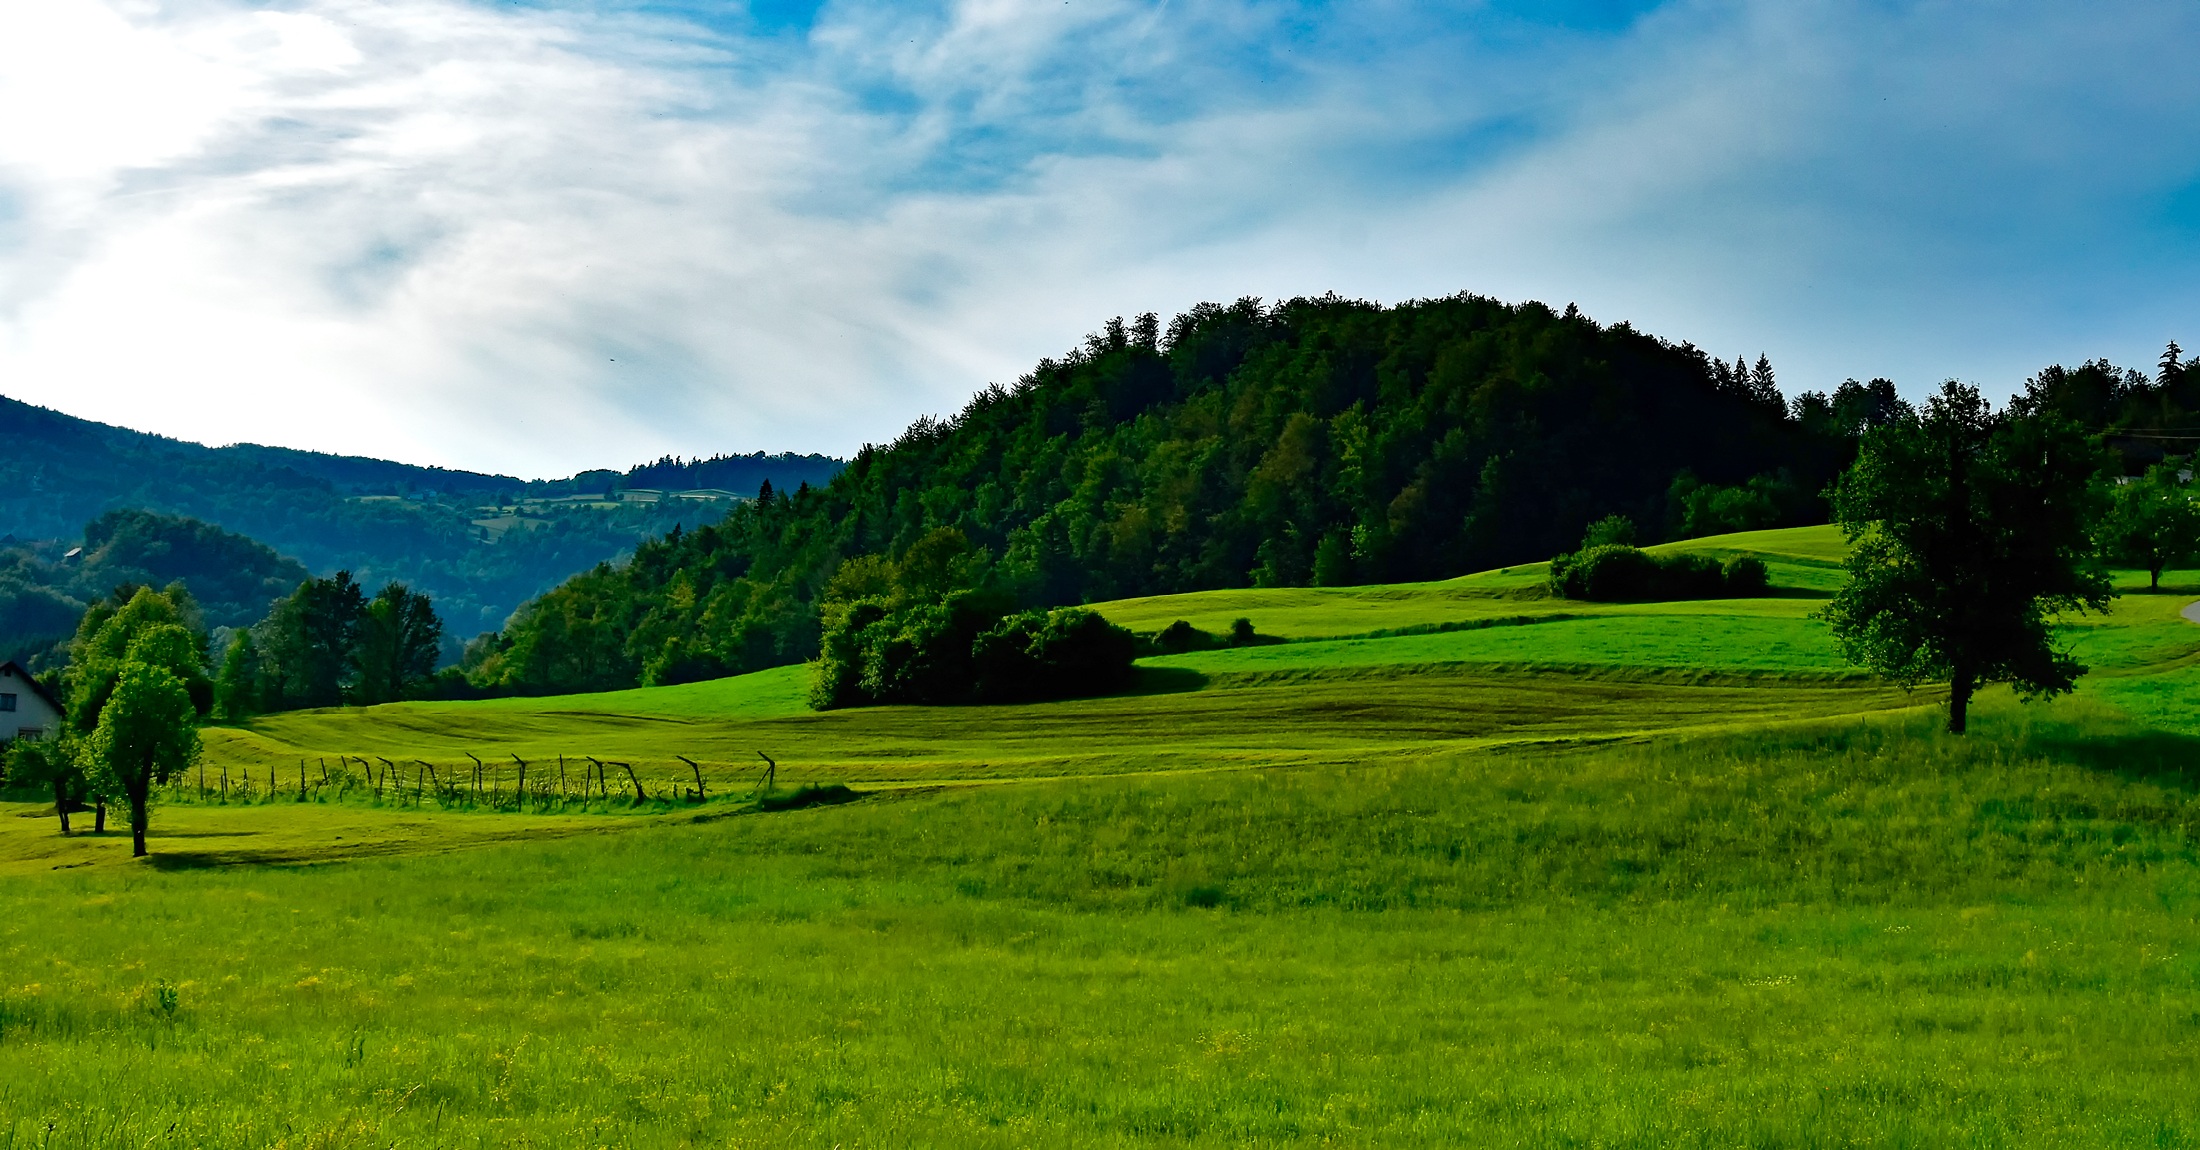
landscape, tree, nature, forest, grass, mountain, cloud, structure, sky, field, lawn, meadow, prairie, countryside, hill, valley, mountain range, country, panorama, rural, green, scenic, pasture, agriculture, plain, golf course, trees, outdoors, woods, hills, hdr, clouds, mountains, grassland, plateau, habitat, ecosystem, rural area, paddy field, natural environment, geographical feature, mountainous landforms, sport venue